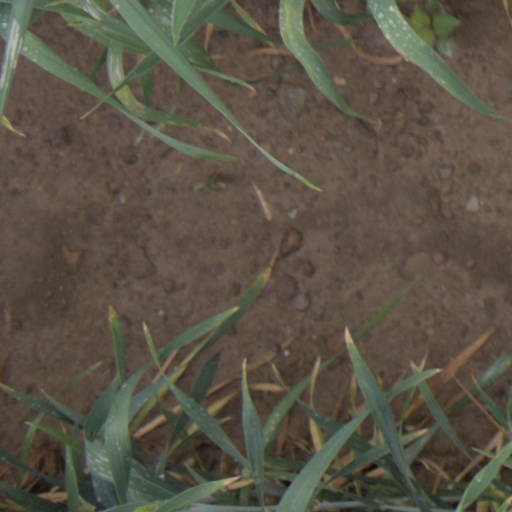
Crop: wheat